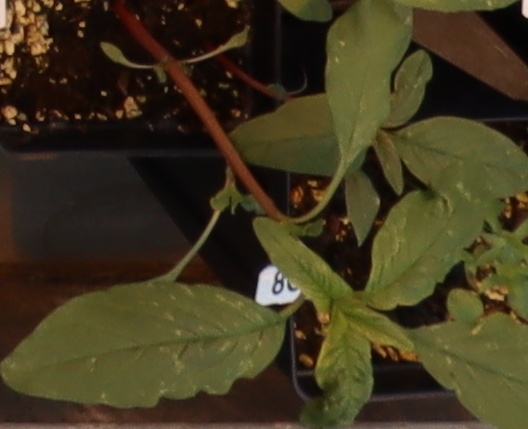
Label: Waterhemp